Conor O'Mahony

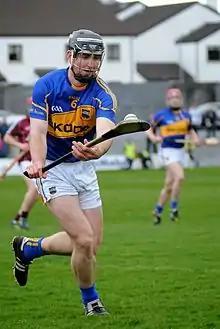
Conor O'Mahony in action for Tipperary against Galway in the 2014 National Hurling League

Conor O'Mahony (born 18 October 1984) is an Irish hurler who played as a centre-back for the Tipperary senior team from 2005 up to 2015.